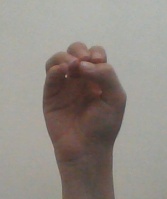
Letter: ha